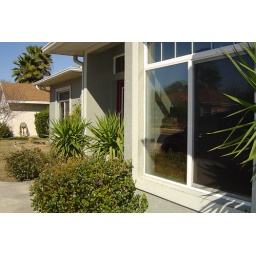
Outside looking in to kitchen window seat area